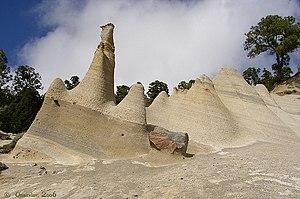
Granadilla de Abona est une commune de la province de Santa Cruz de Tenerife dans la communauté autonome des Îles Canaries en Espagne. Elle est située au sud-est de l'île de Tenerife.